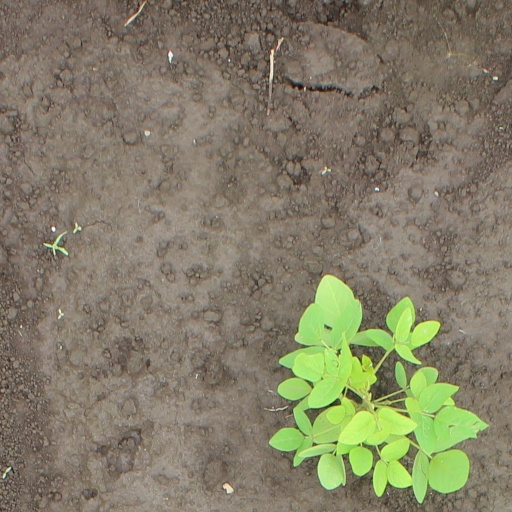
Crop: soybean